Yekaterinburg

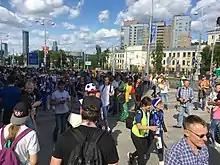
Crowd of fans in Yekaterinburg during the 2018 World Cup

Yekaterinburg V. I. Filatov State Circus is located in the centre of the city, on the western bank of the Iset River. In 2012, the Yekaterinburg Circus was nominated "Best Circus of the Year" for the circus show Sharivari by the Rosgoscirk and the Ministry of Culture.